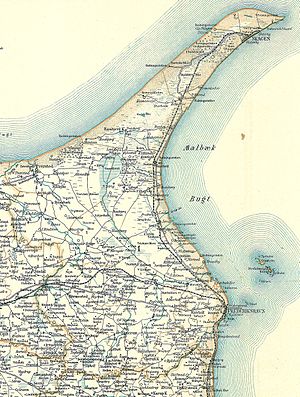
Horns Herred (Jylland)
Horns Herred omkring 1900
Kort over Horns Herred Hjørrin Amt
Horns Herred var en del af det tidligere Hjørring Amt, fra 1970-2006 Nordjyllands Amt, og nu Region Nordjylland.